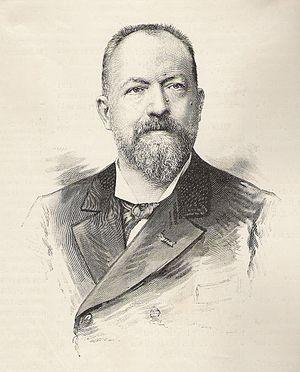
Alexandre Lapissida est un ténor, régisseur, metteur en scène et directeur de théâtre français né à Volkrange le 9 mars 1839 et mort à Paris le 16 février 1907.